Oottyppattanam

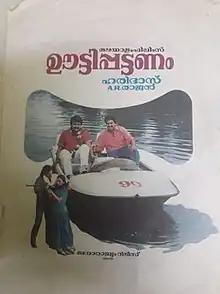
Poster

Oottyppattanam (Ootty Town) is a 1992 Malayalam-language comedy drama film directed by Haridas and starring Jayaram, Siddique, Jagathy Sreekumar, Easwari Rao, Narendra Prasad, Jayabharathi and Anju in pivotal roles.